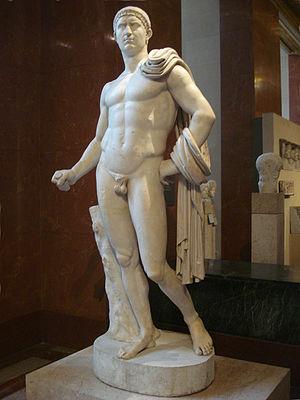
Othon — ou Marcus Salvius Otho — est un empereur romain qui régna de janvier à avril 69. Son frère aîné, Lucius Salvius Otho Titianus, fut consul en 52.